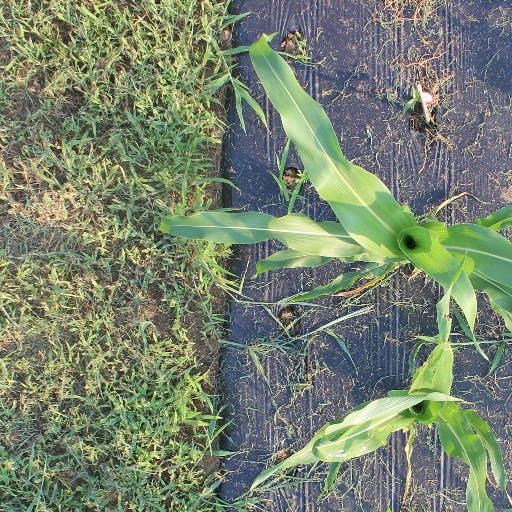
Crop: sorghum